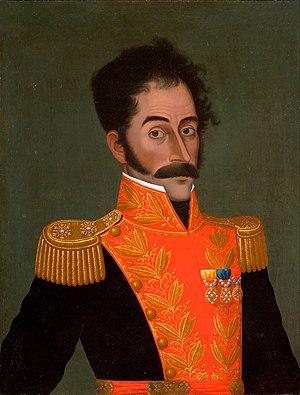
Les guerres civiles colombiennes sont une série de guerres civiles ayant secoué la Nouvelle-Grenade depuis son indépendance jusqu'à nos jours, en particulier durant le XIXᵉ siècle.
Simón José Antonio de la Santísima Trinidad Bolívar y Palacios, plus connu sous le nom de Simón Bolívar /siˈmon boˈliβaɾ/ et surnommé El Libertador, né le 24 juillet 1783 à Caracas au Venezuela, et mort le 17 décembre 1830 à Santa Marta en Colombie, fut un général et homme d'État vénézuélien.